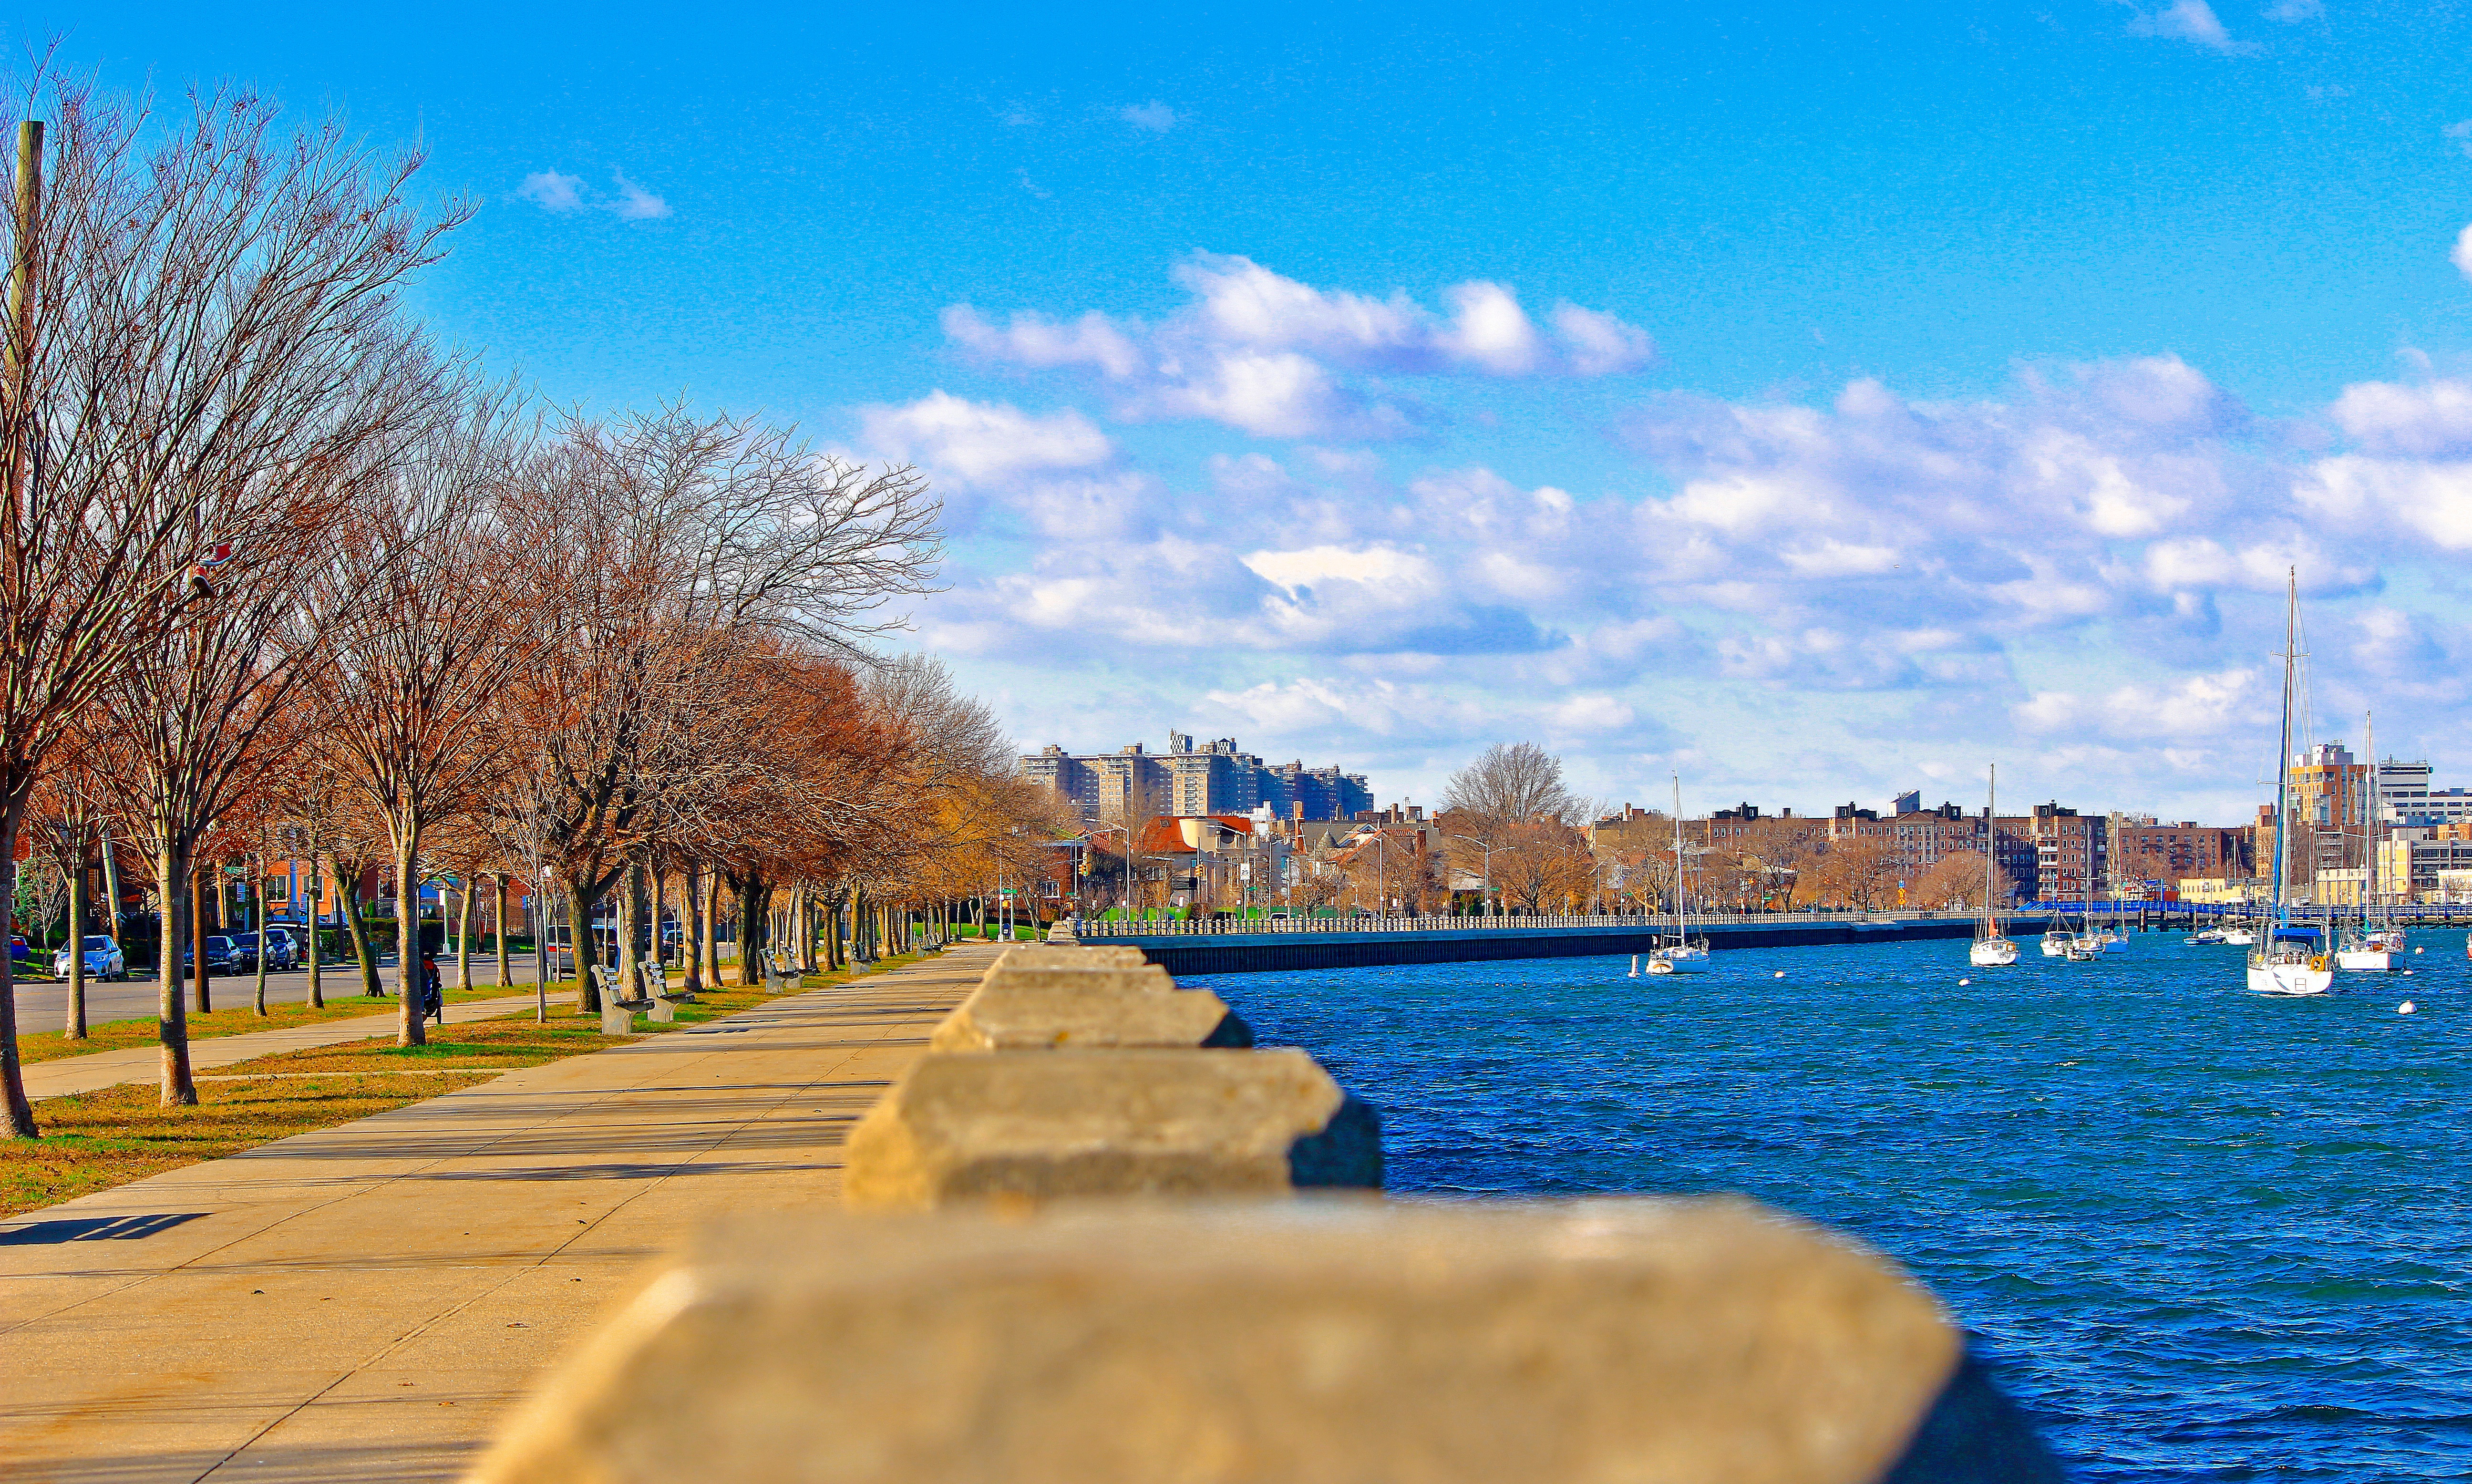
sea, horizon, sky, morning, river, cityscape, dusk, evening, waterway